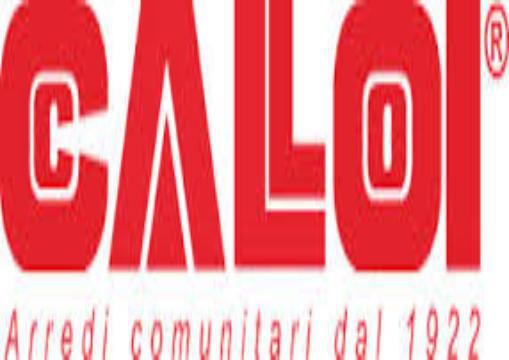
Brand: Caloi
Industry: Transportation